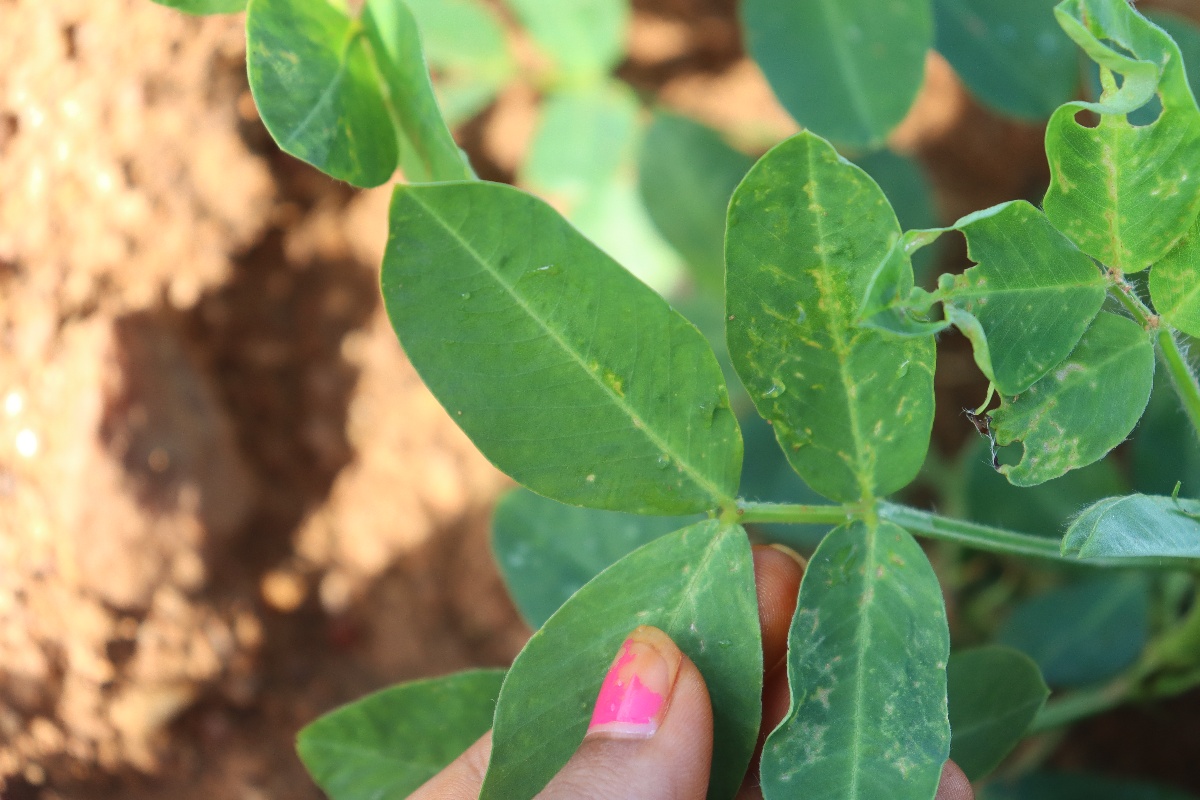
Label: healthy leaf